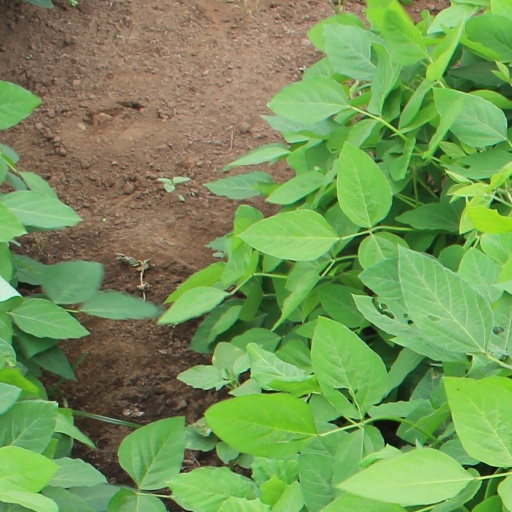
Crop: soybean